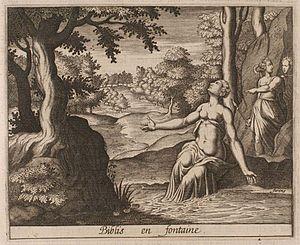
Dans la mythologie grecque, Byblis ou Biblis est une nymphe qui, par désespoir, se changea en fontaine.